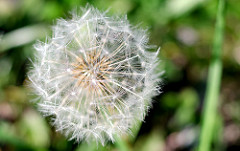
Flower: dandelion